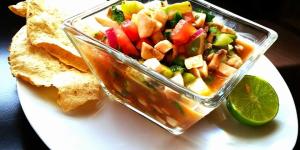
coctel de champinones